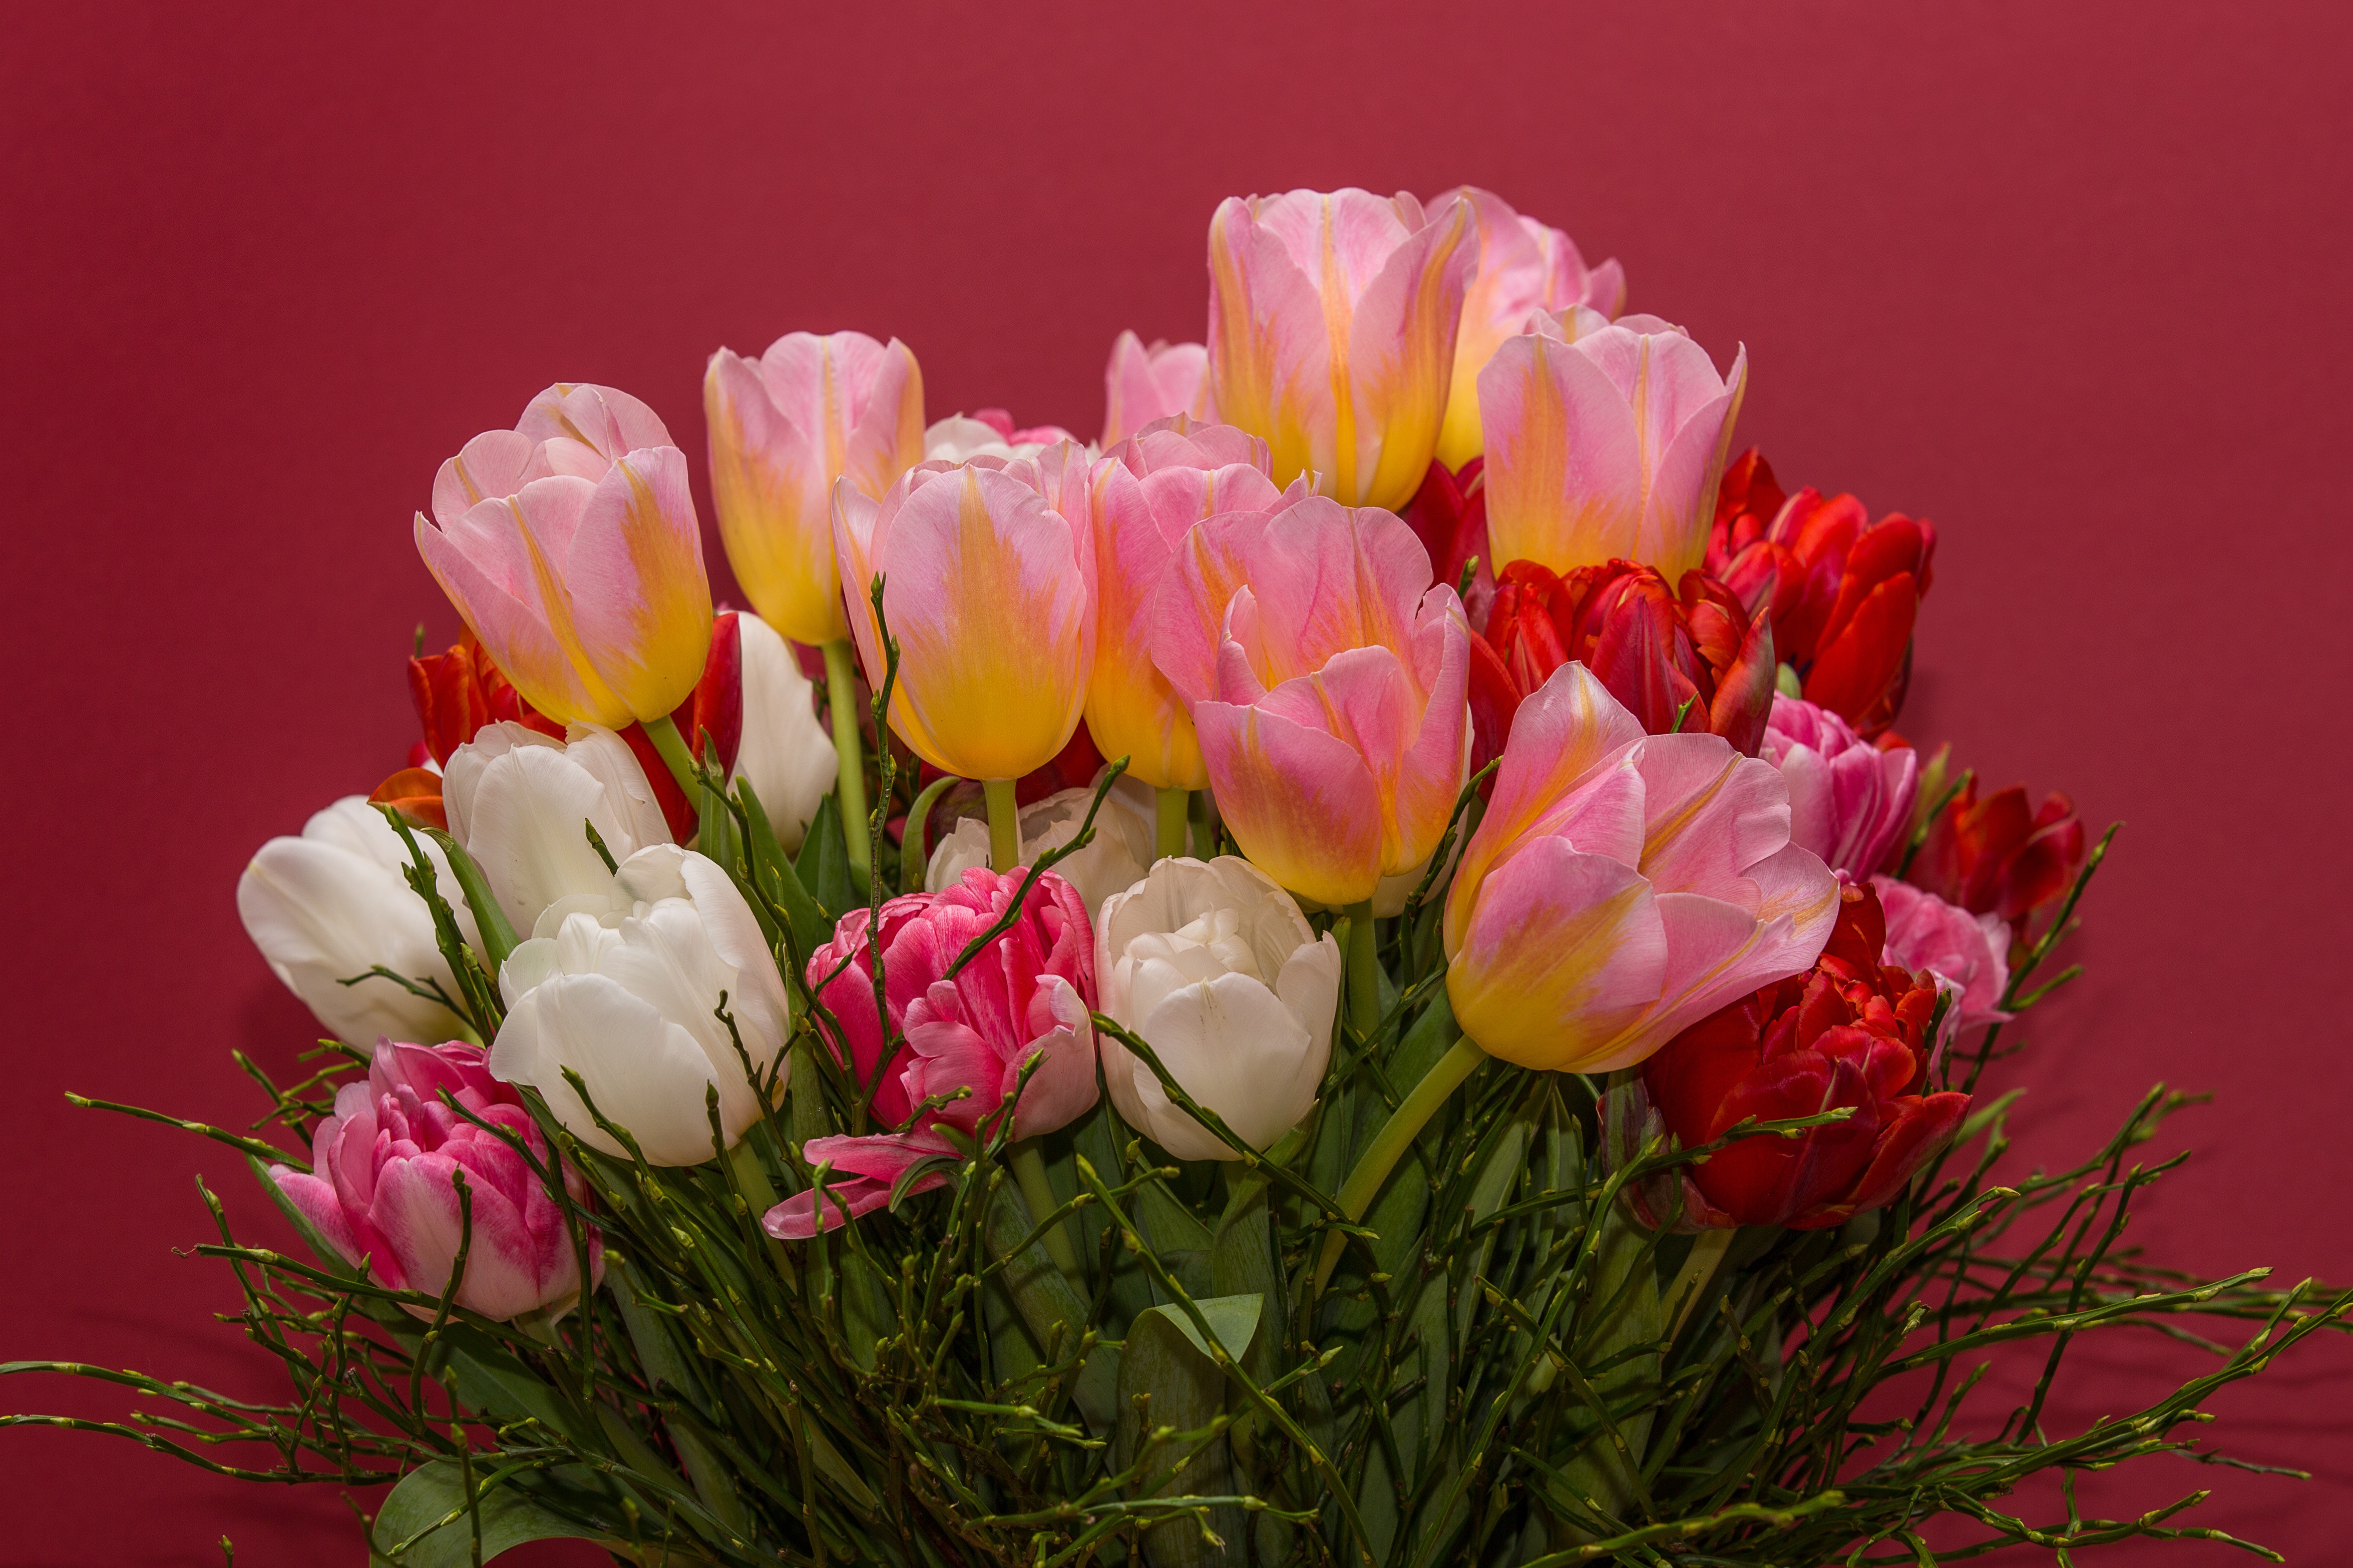
blossom, plant, flower, petal, tulip, bouquet, pink, flora, flowers, roses, bouquets, floristry, peony, macro photography, flowering plant, flower bouquet, lily family, floral design, land plant, flower arranging